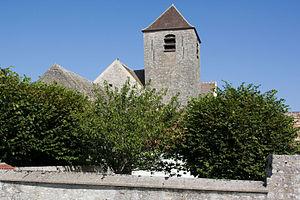
L'église Saint-Gervais-et-Saint-Protais de Courdimanche-sur-Essonne est une église paroissiale catholique, dédiée à saint Gervais et saint Protais, située dans la commune française de Courdimanche-sur-Essonne et le département de l'Essonne.
Le secteur pastoral de Milly-la-Forêt est une circonscription administrative de l'église catholique de France, subdivision du diocèse d'Évry-Corbeil-Essonnes.
Courdimanche-sur-Essonne est une commune française située à quarante-neuf kilomètres au sud-est de Paris dans le département de l'Essonne en région Île-de-France.